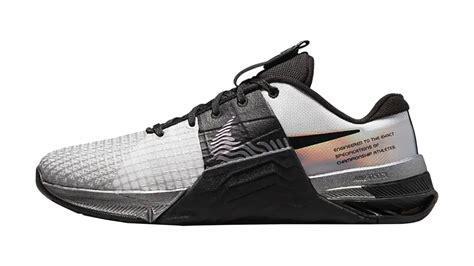
Brand: Nike
Model: Metcon 8